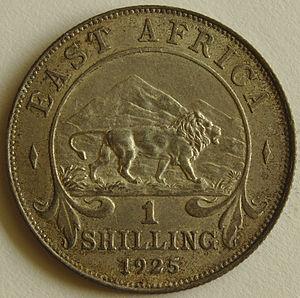
L’East African Currency Board ou Bureau de la monnaie est-africaine est un organisme chargé d’émettre et de superviser la monnaie des colonies britanniques en Afrique orientale britannique de 1919 à 1966. Sa fondation fait suite à la prise de contrôle par le Royaume-Uni sur le Tanganyika allemand à la fin de la Première Guerre mondiale. À l’origine, sa compétence portait sur les territoires de l’Ouganda, du Kenya et du Tanganyika, rejoints en 1936 par Zanzibar.
Le shilling tanzanien est la monnaie officielle de la Tanzanie depuis 1966, date à laquelle il a remplacé le shilling est-africain. Il est parfois appelé localement en anglais le T-shilling. Son symbole monétaire est TSh.